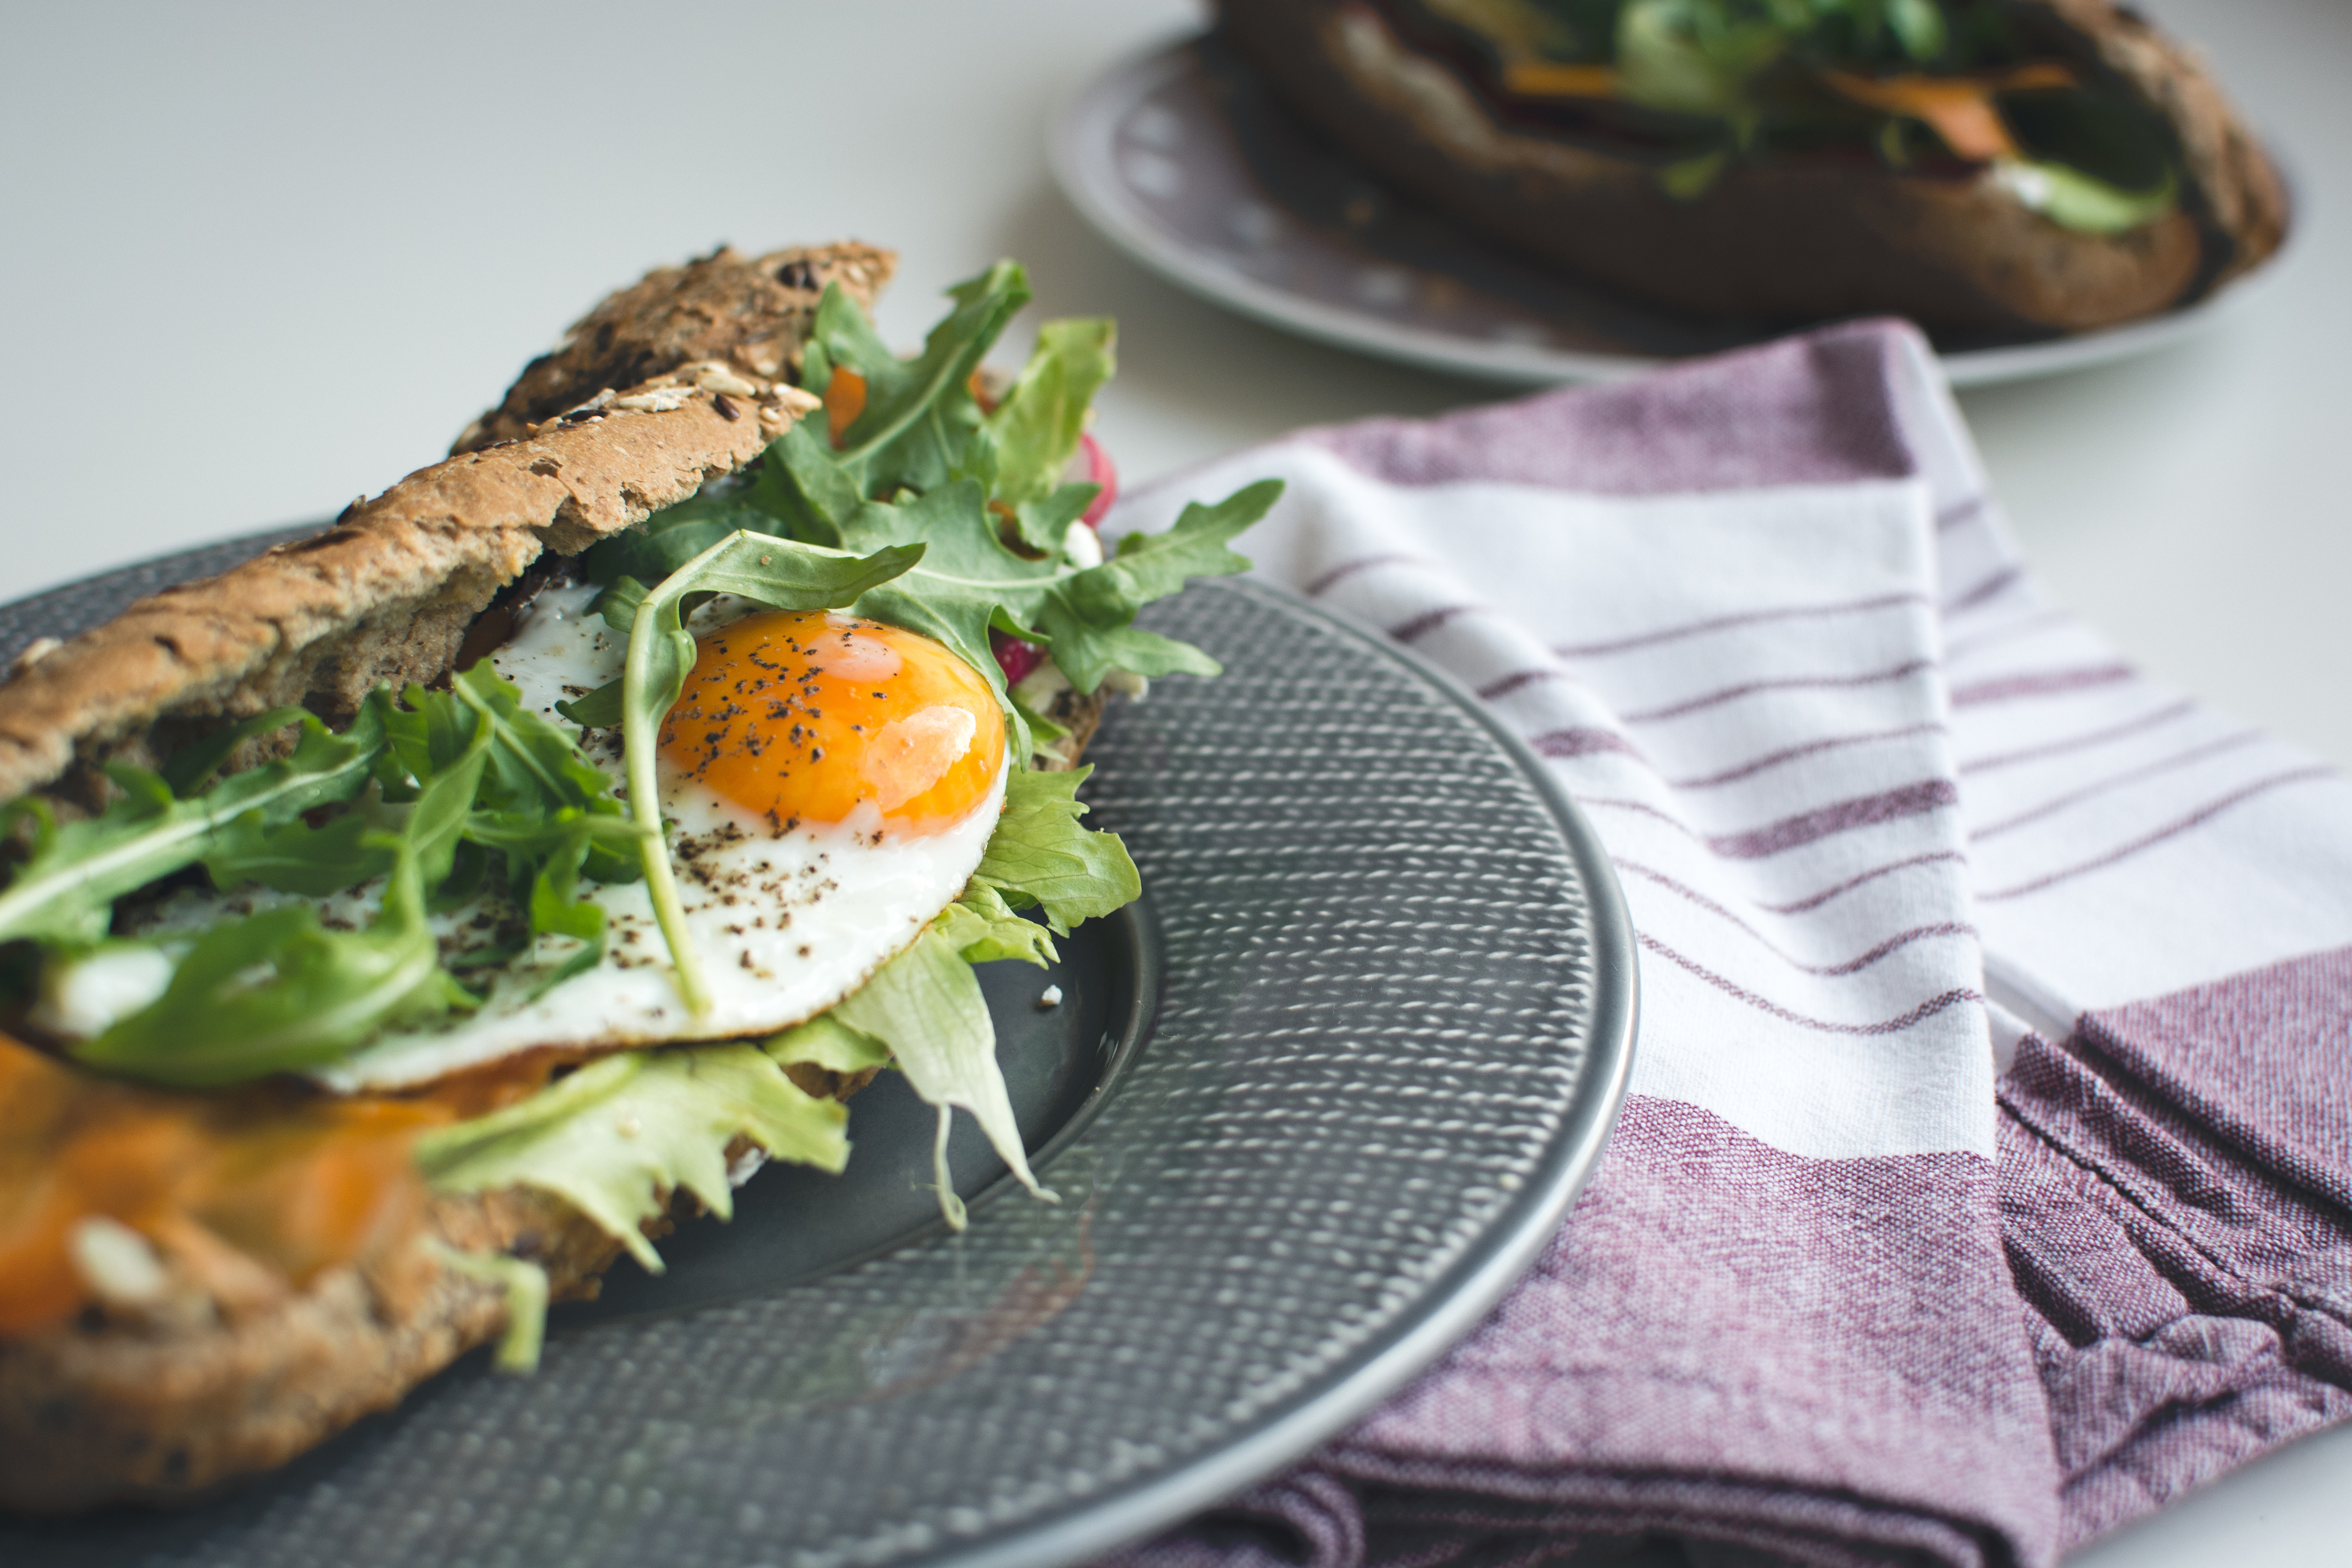
dish, food, cuisine, ingredient, produce, vegan nutrition, leaf vegetable, recipe, breakfast, vegetarian food, spinach, finger food, vegetable, baked goods, poached egg, lunch, meal, appetizer, sandwich